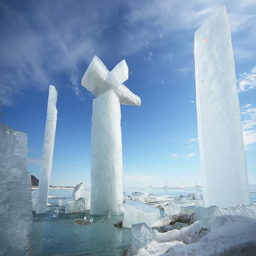
panoramic motion along ingredient , movement on the ice in winter